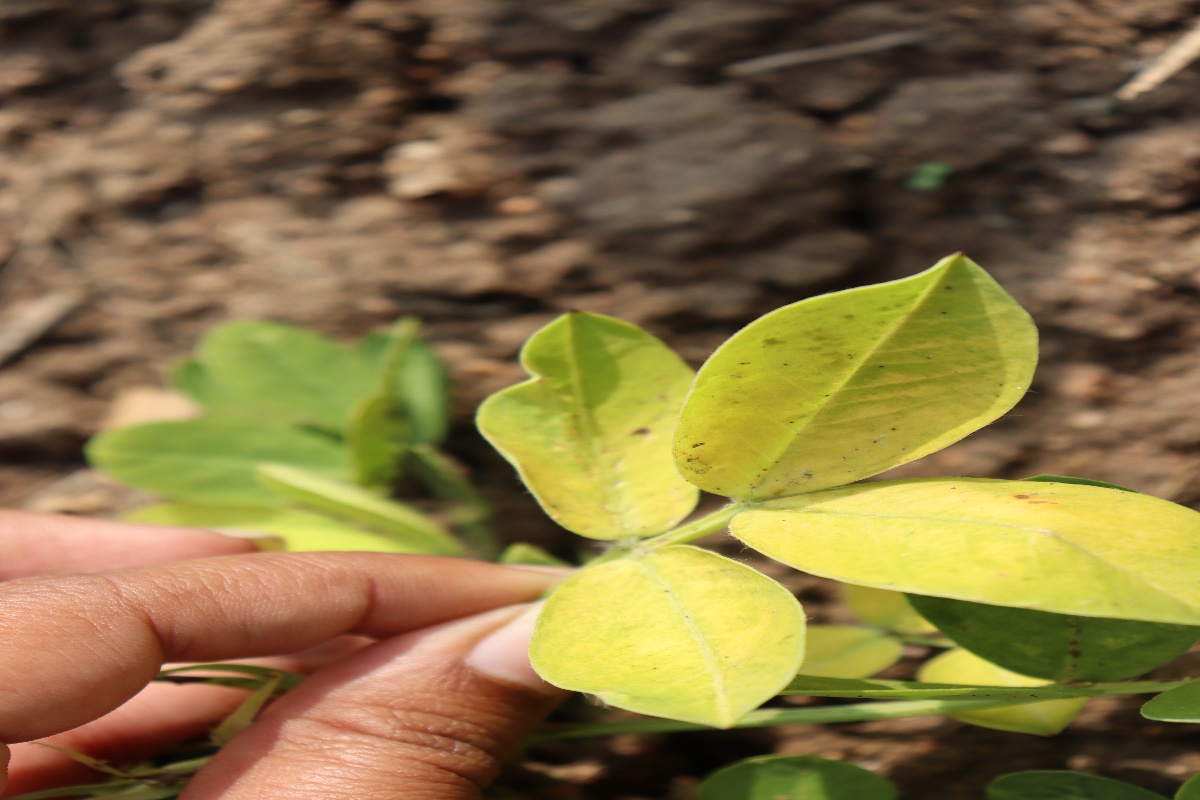
Label: nutrition deficiency